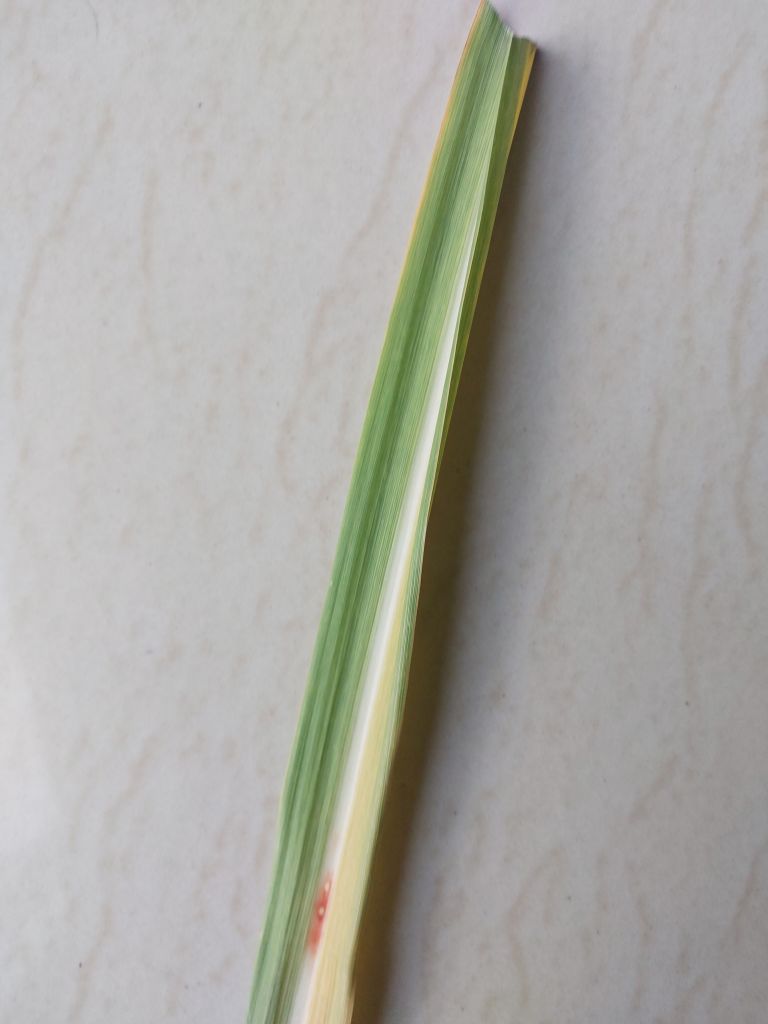
Label: Brown Spot